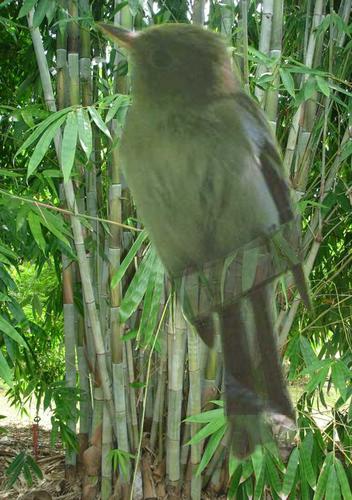
Bird species: Acadian_Flycatcher
Bird type: landbird
Background: land